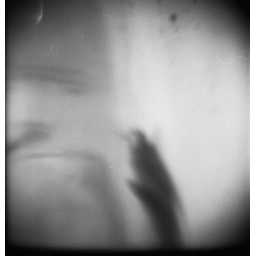
shot under water in my bath tub using an out of focus holga in a zip lock bag.